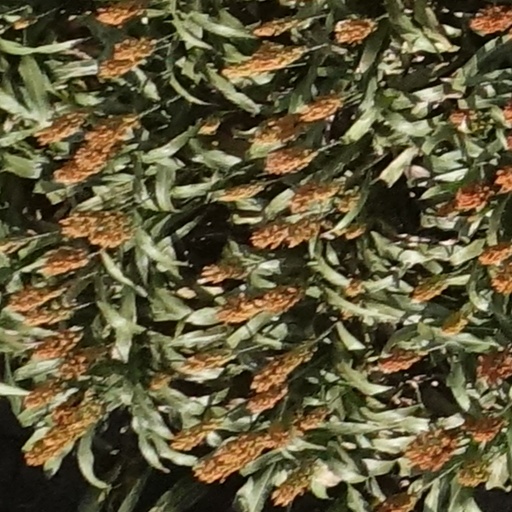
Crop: sorghum